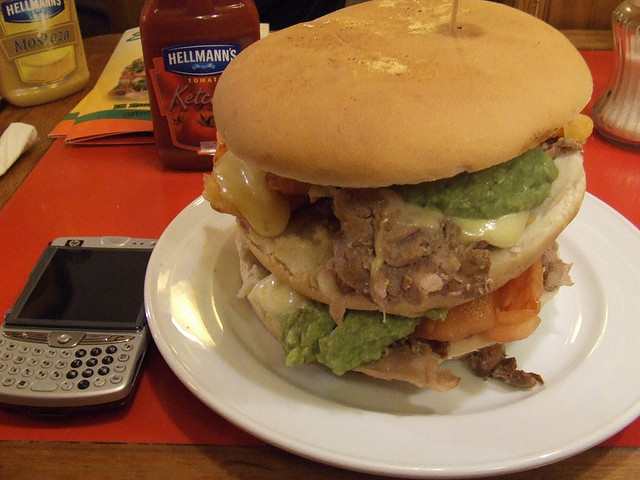
user: Given an image and a question. Answer the question in a short answer. Question: How long did it take to make this? Short Answer:
assistant: 10 minutes